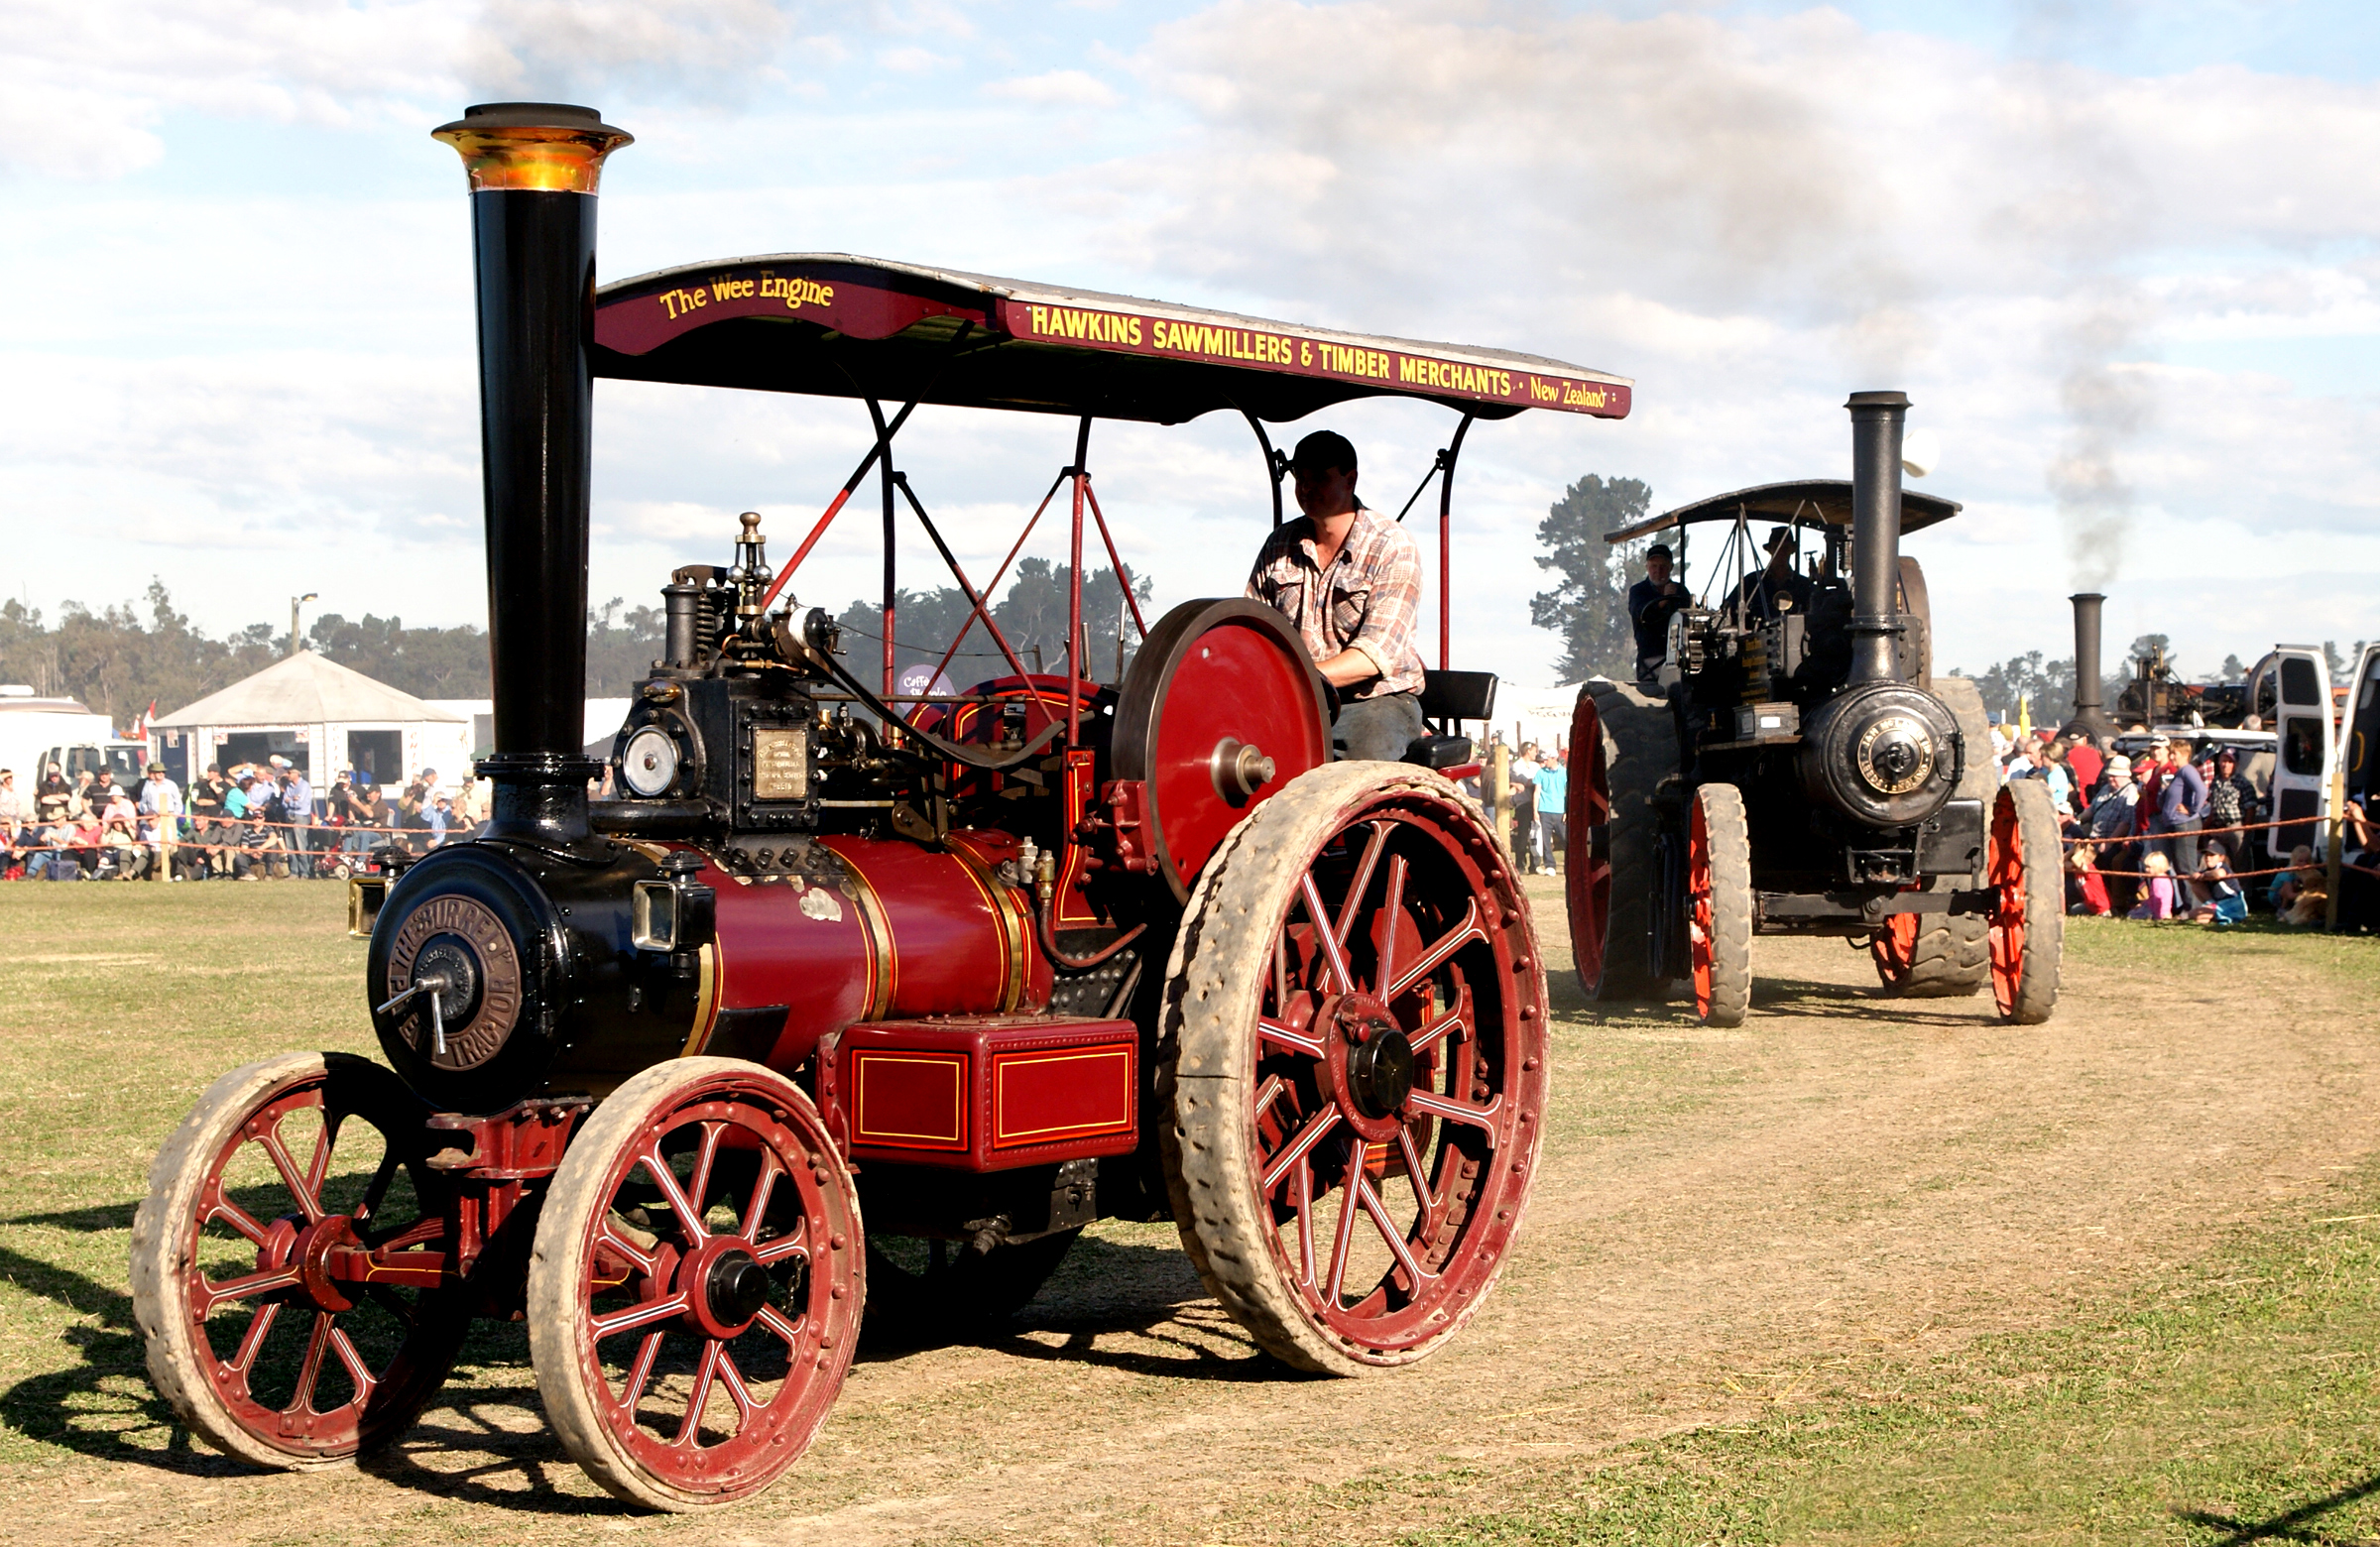
tractor, wheel, vehicle, publicdomain, steam engine, sonydslra300, steamdrivenengines, mclarentractionengine, traction, agricultural machinery, automotive engine part